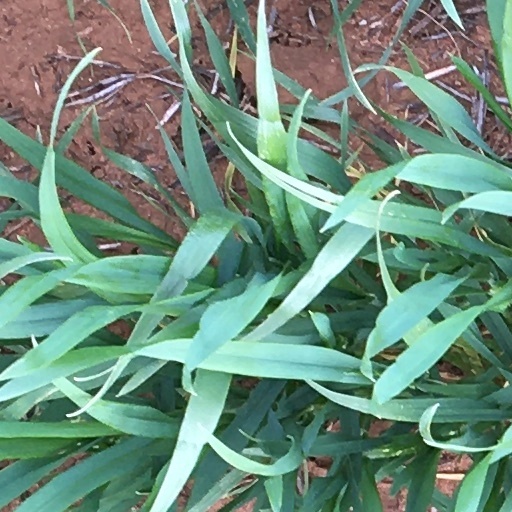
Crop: wheat